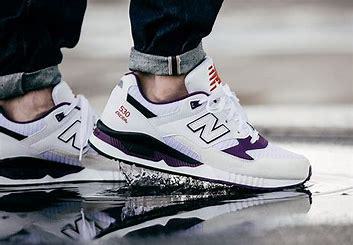
Brand: New
Model: Balance New Balance 530